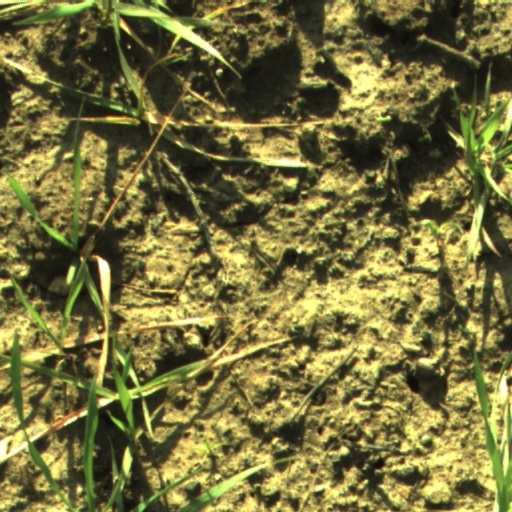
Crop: wheat